Pashupatinath Temple, Mandsaur

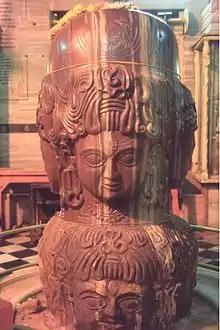
Eight faced Mandsaur Shiva Linga

Pashupatinath Temple at Mandsaur, also referred to as the Mandsaur Shiva temple, is a Hindu temple dedicated to Lord Shiva in Mandsaur, Madhya Pradesh, India. It belongs to Pashupatinath tradition which is one of 6 major tradition within Shaivism. It is located on Shivna River, and is known for its eight-faced Shiva Linga. The temple sculpture is dated to the 5th or 6th century based on inscriptions, with some referring to the site as Dashapura. It is near the Rajasthan border in the historic region of Malwa, about from Indore, about west of Udaigiri Caves and about east of Shamalaji ancient sites, both a significant source of Gupta Empire era archaeological discoveries. The site has been important to dating and the architectural studies of some distant sites such as the Elephanta Caves.